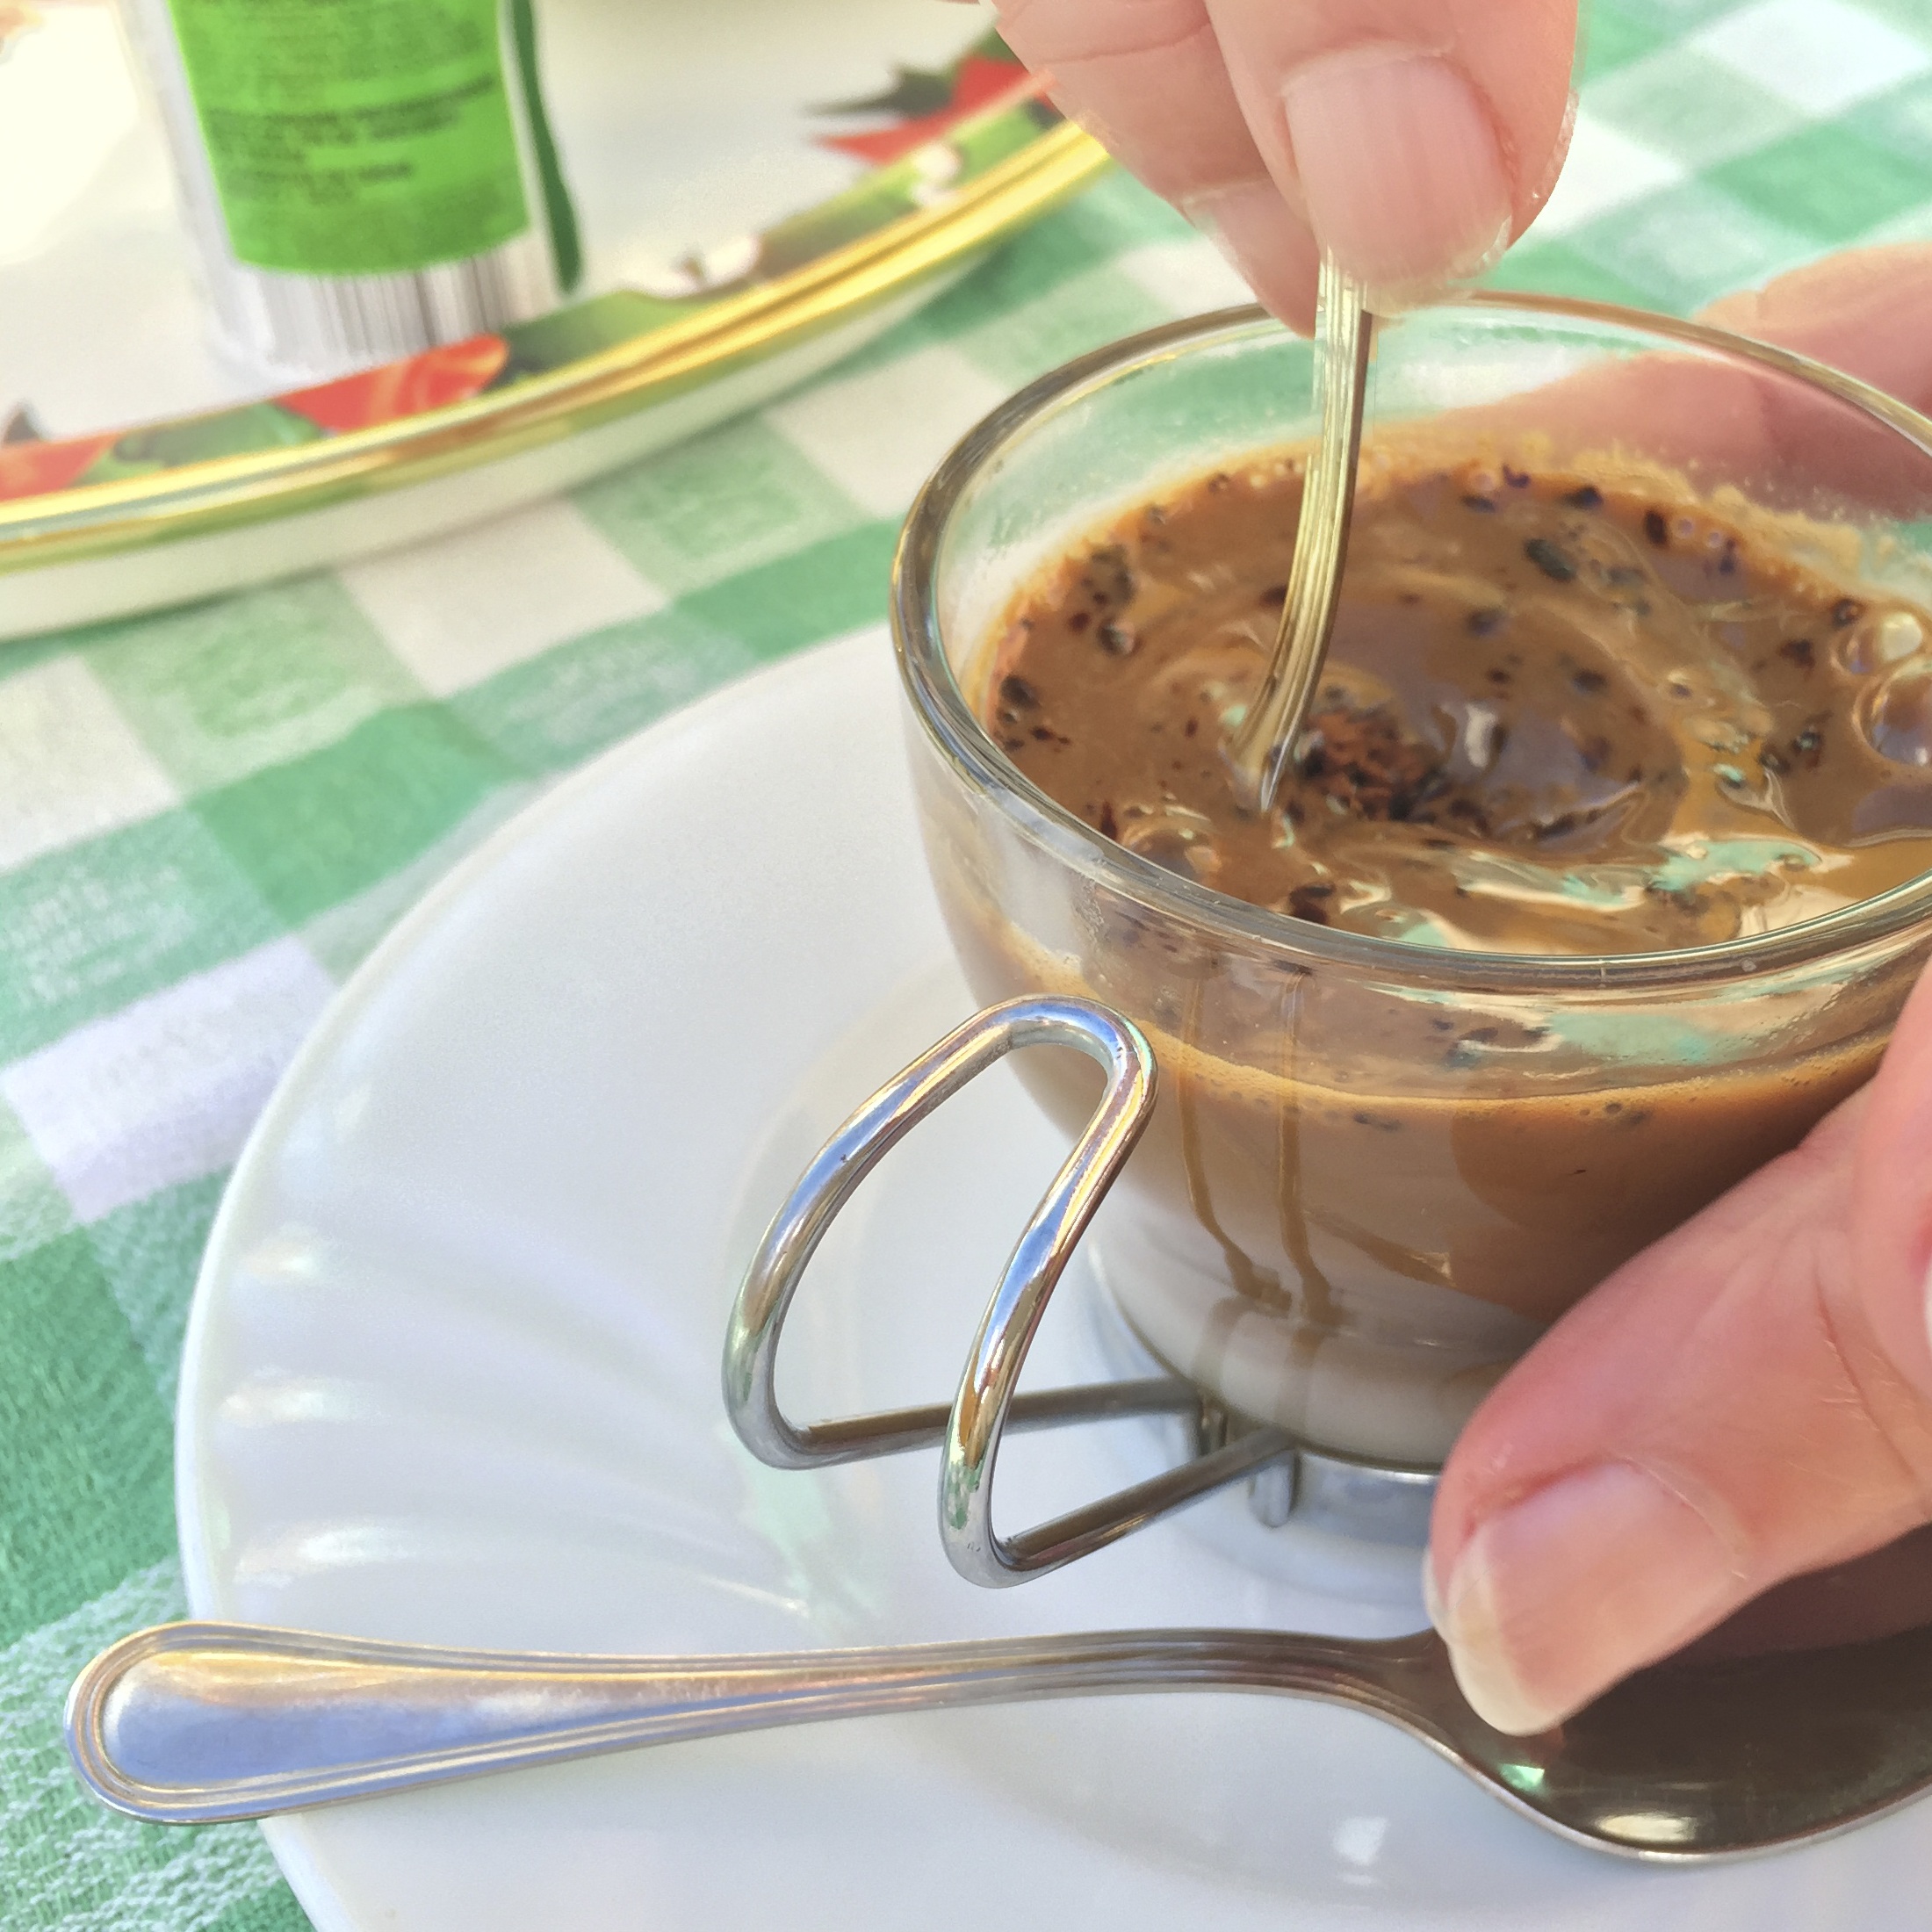
cafe, coffee, bar, cup, dish, food, produce, breakfast, chocolate, dessert, coconut, icing, hot